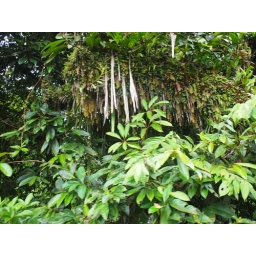
2010 Costa Rica.A sample of plants and trees in the rain forest of Costa Rica.